Association football culture

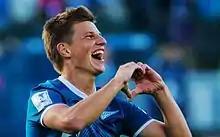
Andrey Arshavin celebrating a goal with a 'heart' gesture

Such is the popularity of football that some players become better known for their 'off-the-pitch' activities. The celebrity status is such that advertisers and sports goods manufacturers hire them to sponsor their products. The Brazilian footballer Pelé is such a player. He was so admired as a player during his time that he went on to become a UNICEF ambassador, as well as being a spokesman in advertisements for many different companies. He also spent some time in politics in Brazil. Brazilian striker Ronaldo was chosen as a goodwill ambassador for the United Nations Development Programme in 2000 as he had the highest global appeal among sportspeople.